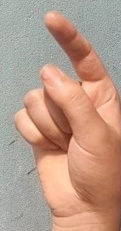
ASL sign: Z